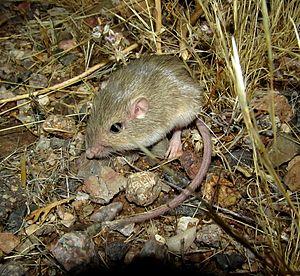
Voici la liste des espèces de mammifères indigènes signalés au Mexique. En septembre 2014, il y a 536 espèces de mammifères ou sous-espèces répertoriées. D'après les données de l'UICN, le Mexique a des espèces de mammifères non cétacés 23 % de plus que les États-Unis et le Canada réunis dans une zone seulement 10 % aussi large, ou la densité des espèces de plus de douze fois supérieure à celle de ses voisins du nord. La biodiversité des mammifères haute du Mexique est en partie le reflet de la vaste gamme de biomes présents sur ses gammes de latitude, climatiques et d'altitude, de la forêt tropicale de plaine de désert tempéré à montane forêt de la alpage. L'augmentation générale de la biodiversité terrestre se déplaçant vers l'équateur est un autre facteur important dans la comparaison. Mexique comprend beaucoup de la Mésoamérique et bois de pins et chênes de Madrean points chauds de la biodiversité. Du point de vue biogéographique, la plupart du Mexique est lié au reste de l'Amérique du Nord dans le cadre de l'écozone néarctique. Toutefois, les plaines du Sud du Mexique sont liées avec l'Amérique centrale et l'Amérique du Sud dans le cadre de l'écozone néotropique.
Perognathus flavus est une espèce de rongeurs de la famille des Heteromyidae appelée Souris-à-abajoue soyeuse ou Souris à poche soyeuse. Cette souris à abajoues vit au Mexique et aux États-Unis.